History of education in Trzebiatów

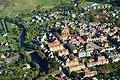
Trzebiatów from a bird's eye view

The history of education in Trzebiatów spans from the first half of the 14th century to contemporary times.